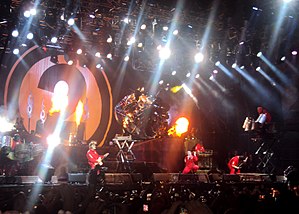
Slipknot
Slipknot i 2012
Slipknot er et amerikansk heavy metal-band fra Des Moines, Iowa, som blev dannet i 1995. I dag består gruppen af de ni medlemmer Sid Wilson, Chris Fehn, Jim Root, Craig Jones, Shawn Crahan, Mick Thomson, Corey Taylor, Alessandro Venturella og Jay Weinberg. De 7 førstnævnte har været i bandet siden 1999, men efter Paul Grays død og Joey Jordisons fyring, har de måtte skifte trommeslager og bassist. Hvert medlem bærer deres egen specielle maske.